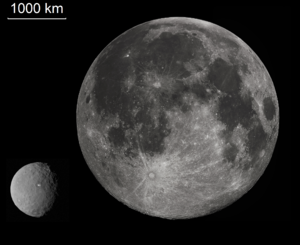
La Lune et la planète naine Cérès à l'échelle. L'image en plein résolution (2064*1688 pixels) correspond à une échelle de 0,4 pixel par kilomètre (2,5 kilomètres par pixel).
Cérès, officiellement désignée par (1) Cérès, est la plus petite planète naine reconnue du Système solaire ainsi que le plus gros astéroïde de la ceinture principale ; c'est d'ailleurs la seule planète naine située dans la ceinture d'astéroïdes. Elle fut découverte le 1ᵉʳ janvier 1801 par Giuseppe Piazzi et porte le nom de la déesse romaine Cérès.